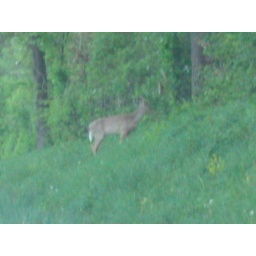
of the road and as we got closer it moved up into the trees as you can see in the next pic.